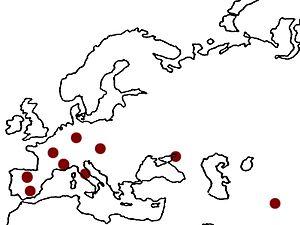
Le guépard géant d'Eurasie est une espèce de félins qui a vécu durant le Pliocène et le Pléistocène et s'est éteinte durant la fin de la dernière glaciation. Il fait partie du genre Acinonyx, dont le seul représentant actuel est le guépard.
La liste des espèces d'animaux disparus d'Europe comptabilise les animaux éteints, réintroduits et disparus localement d'Europe du Pliocène à l'Holocène.